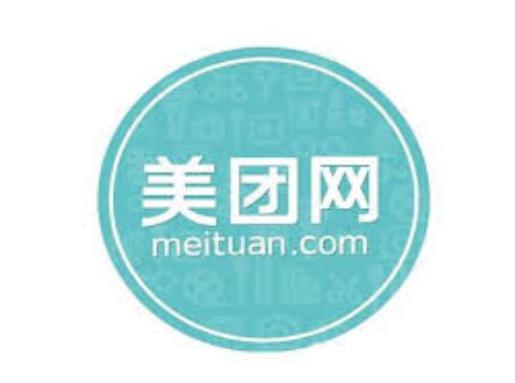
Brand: meituan
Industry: Others